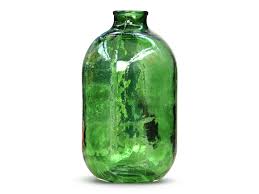
Label: glass